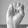
ASL letter: E